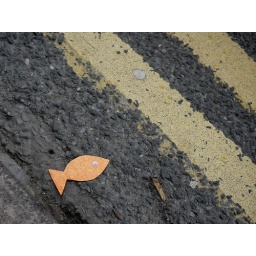
Cut-out paper fish in the gutter.